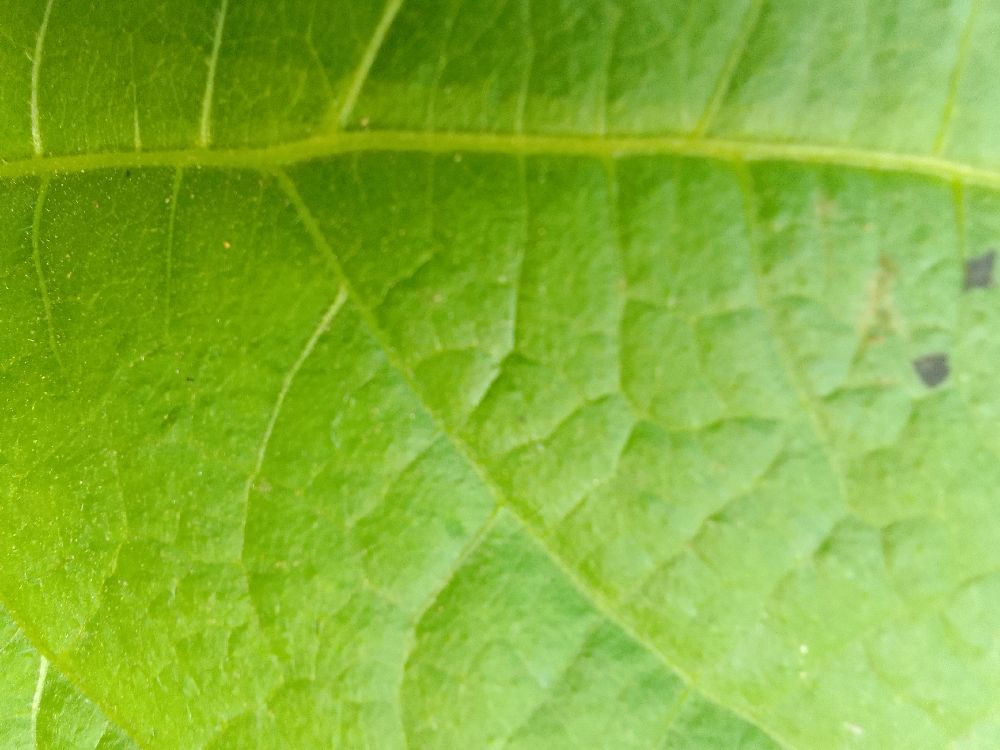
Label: healthy